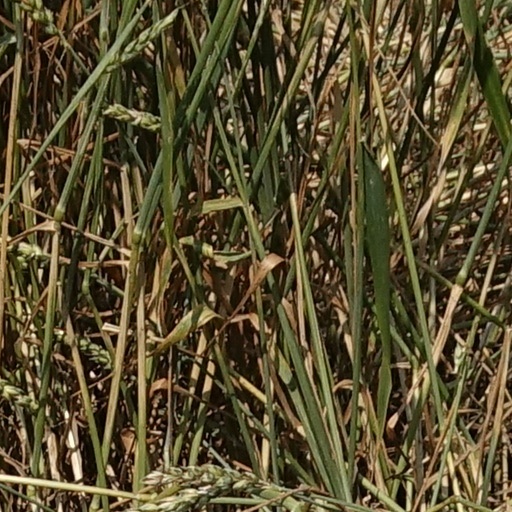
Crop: wheat